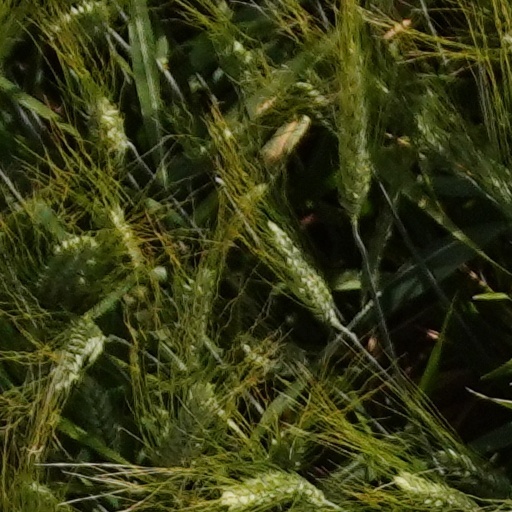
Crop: wheat